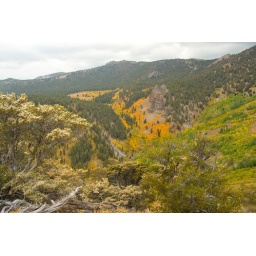
Layer cake rock formation; framed by Mt. Mahogany and a tree snag; supersaturated